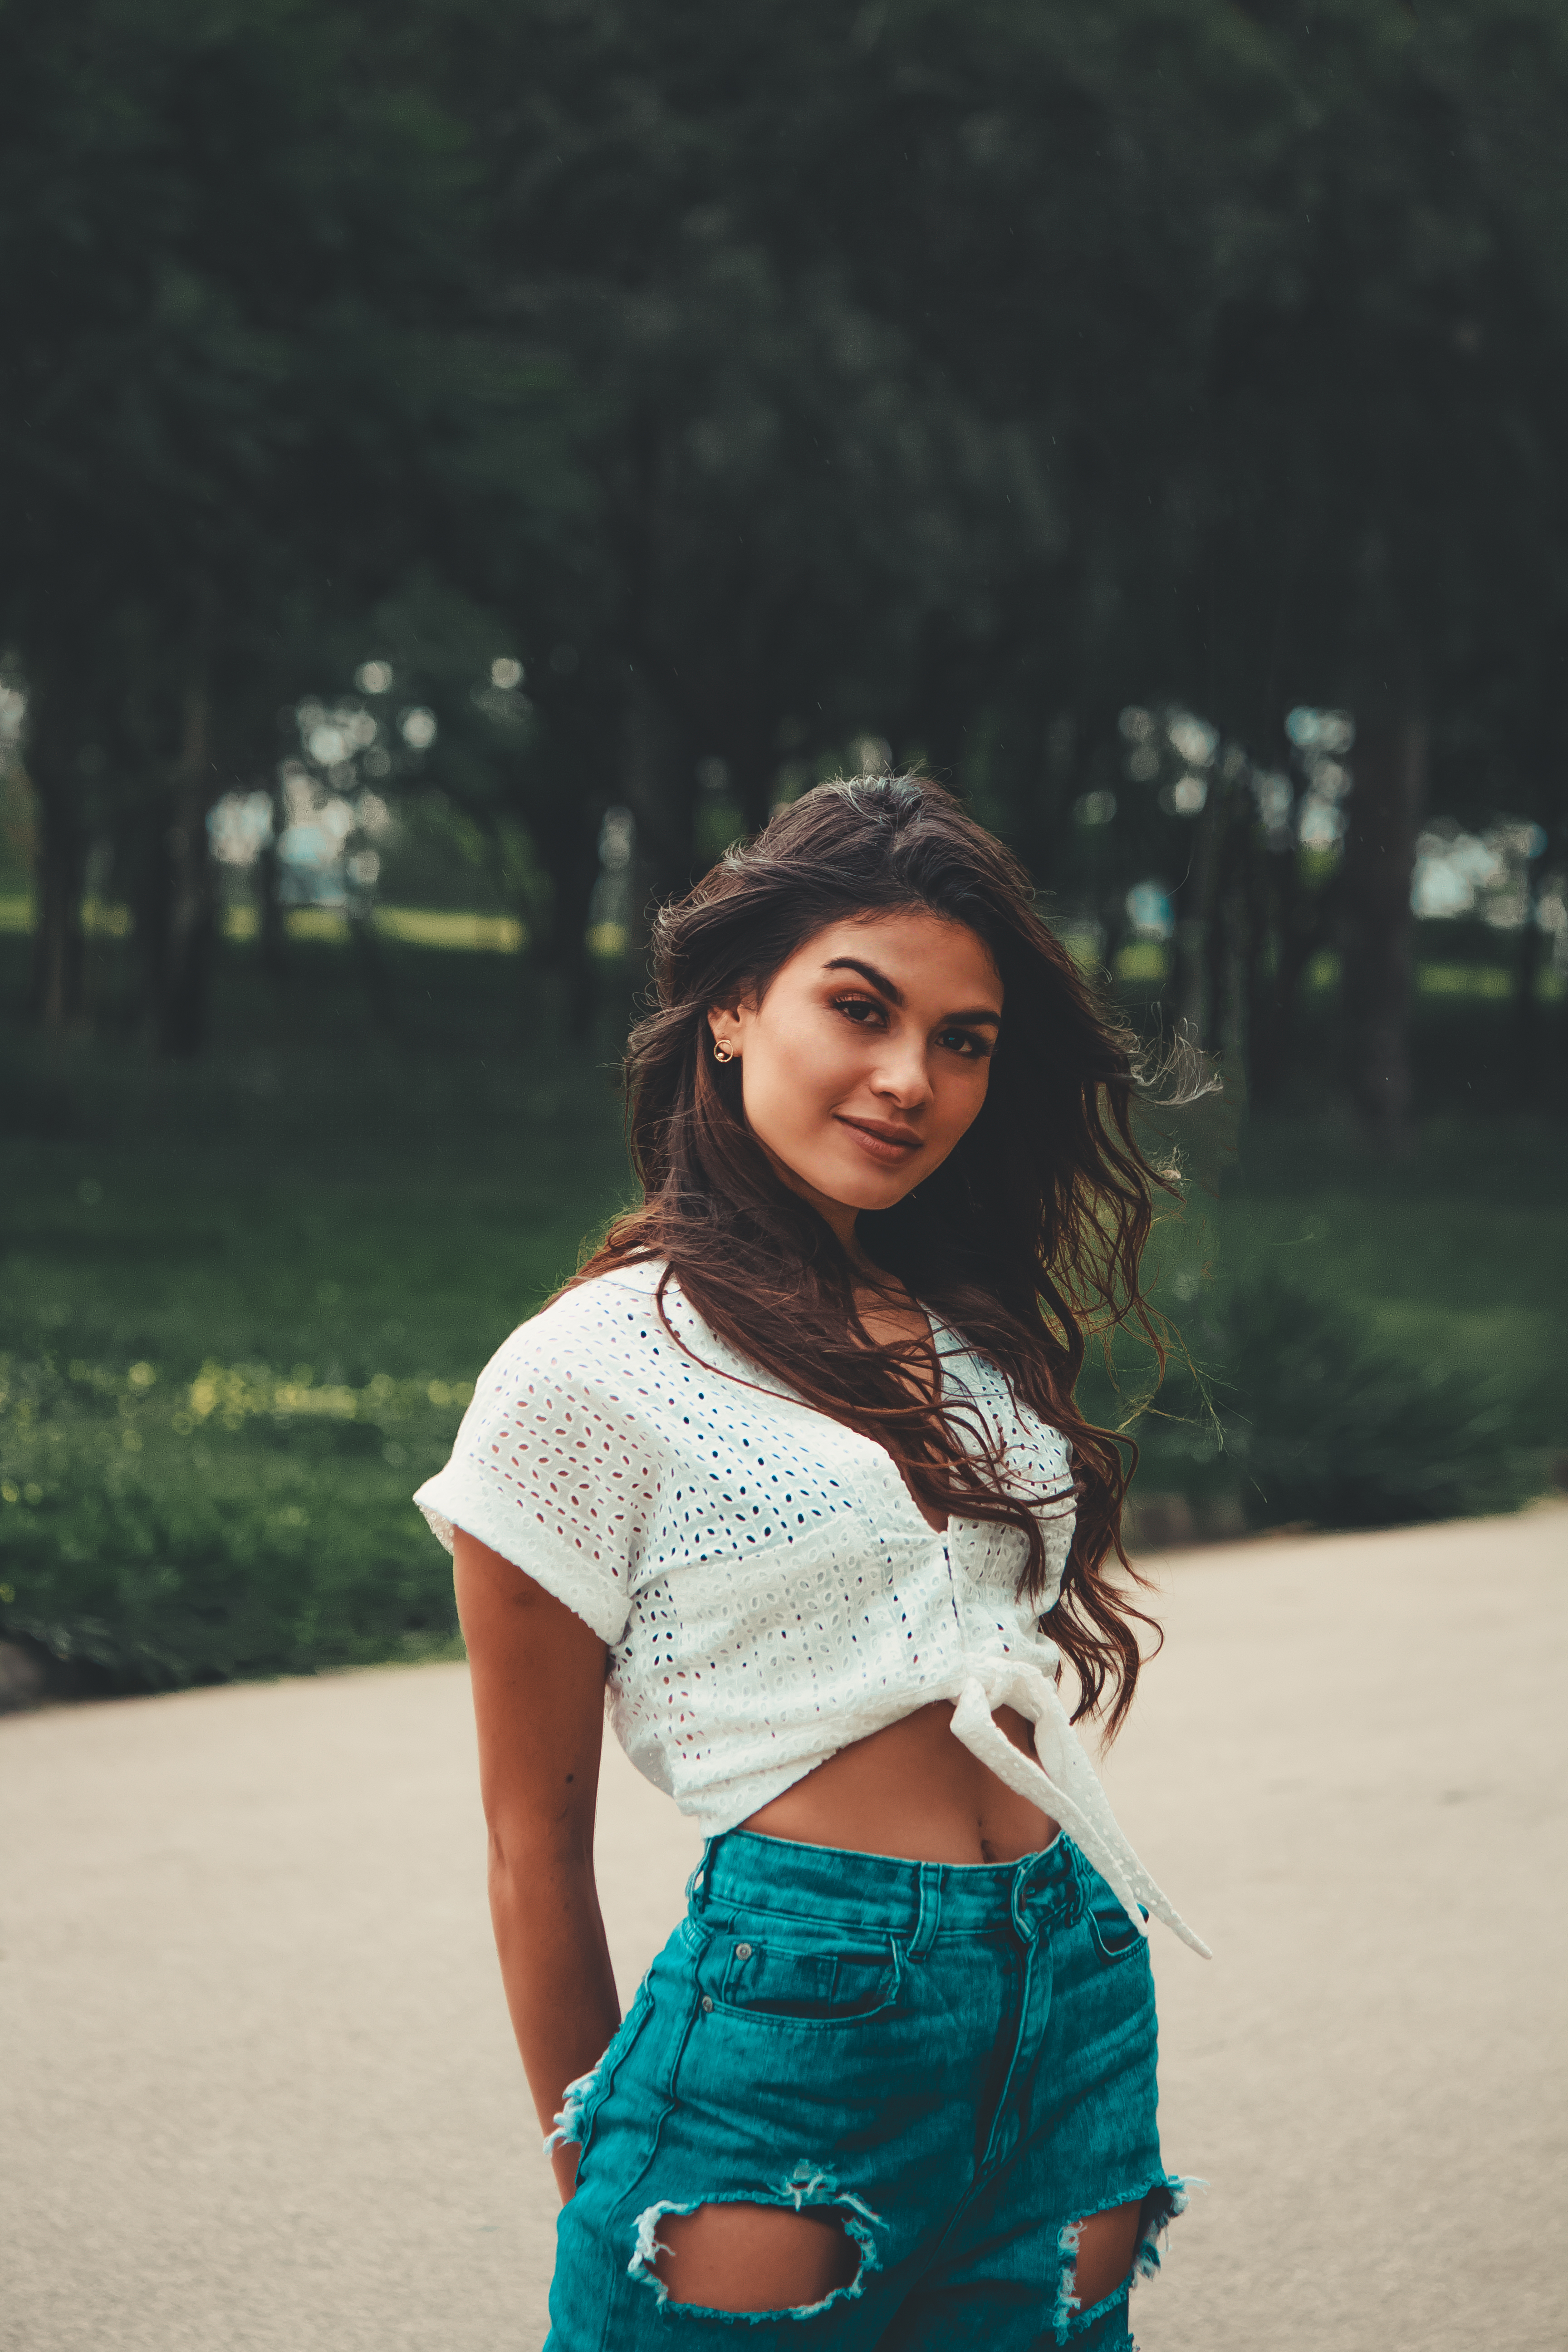
girl, white, blue, green, lady, beauty, skin, photo shoot, abdomen, yellow, cool, fashion, turquoise, photography, trunk, lip, long hair, smile, jeans, eye, tree, summer, model, leg, denim, textile, waist, leisure, black hair, shorts, happy, top, thigh, sitting, brown hair, fawn, style, navel